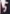
Number: 5